M26 Pershing

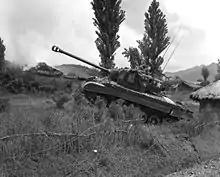
M 26 Pershing in Korea

On 17 August, one M26 of the U.S. Marine Tank Company destroyed three T-34-85s of the 109th Tank Regiment of the North Korean army in a few minutes during their first contact at Obong-ri, Changnyeong. Then, during the Battle of the Bowling Alley, M26s of the 73rd Tank Battalion, which supported the ROK 1st Infantry Division during the Battle of Tabu-dong, destroyed 13 T-34-85 tanks and five SU-76M self-propelled guns. A total of 309 M26 tanks were fielded on the Korean Peninsula by the end of 1950, and 29 North Korean tanks were defeated by them during the same period. Although it had better anti-tank capability than the M4A3E8 thanks to its 90 mm gun, its underpowered engine which wasn't well suited to Korea's mountainous terrain, and its tendency to overheat quickly made it less liked among crews, and most were thus temporarily withdrawn in favor of the more reliable "Easy Eight" Sherman. The M26 tank was then gradually replaced by or upgraded in standards to the new M46 Patton tank in 1951 due to its chronic lack of mobility as the war evolved into battles between mountains.